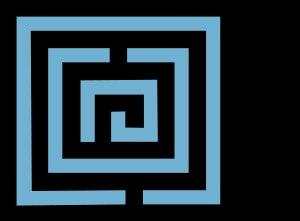
La résolution de labyrinthe est le problème algorithmique qui consiste à trouver la sortie d'un labyrinthe.